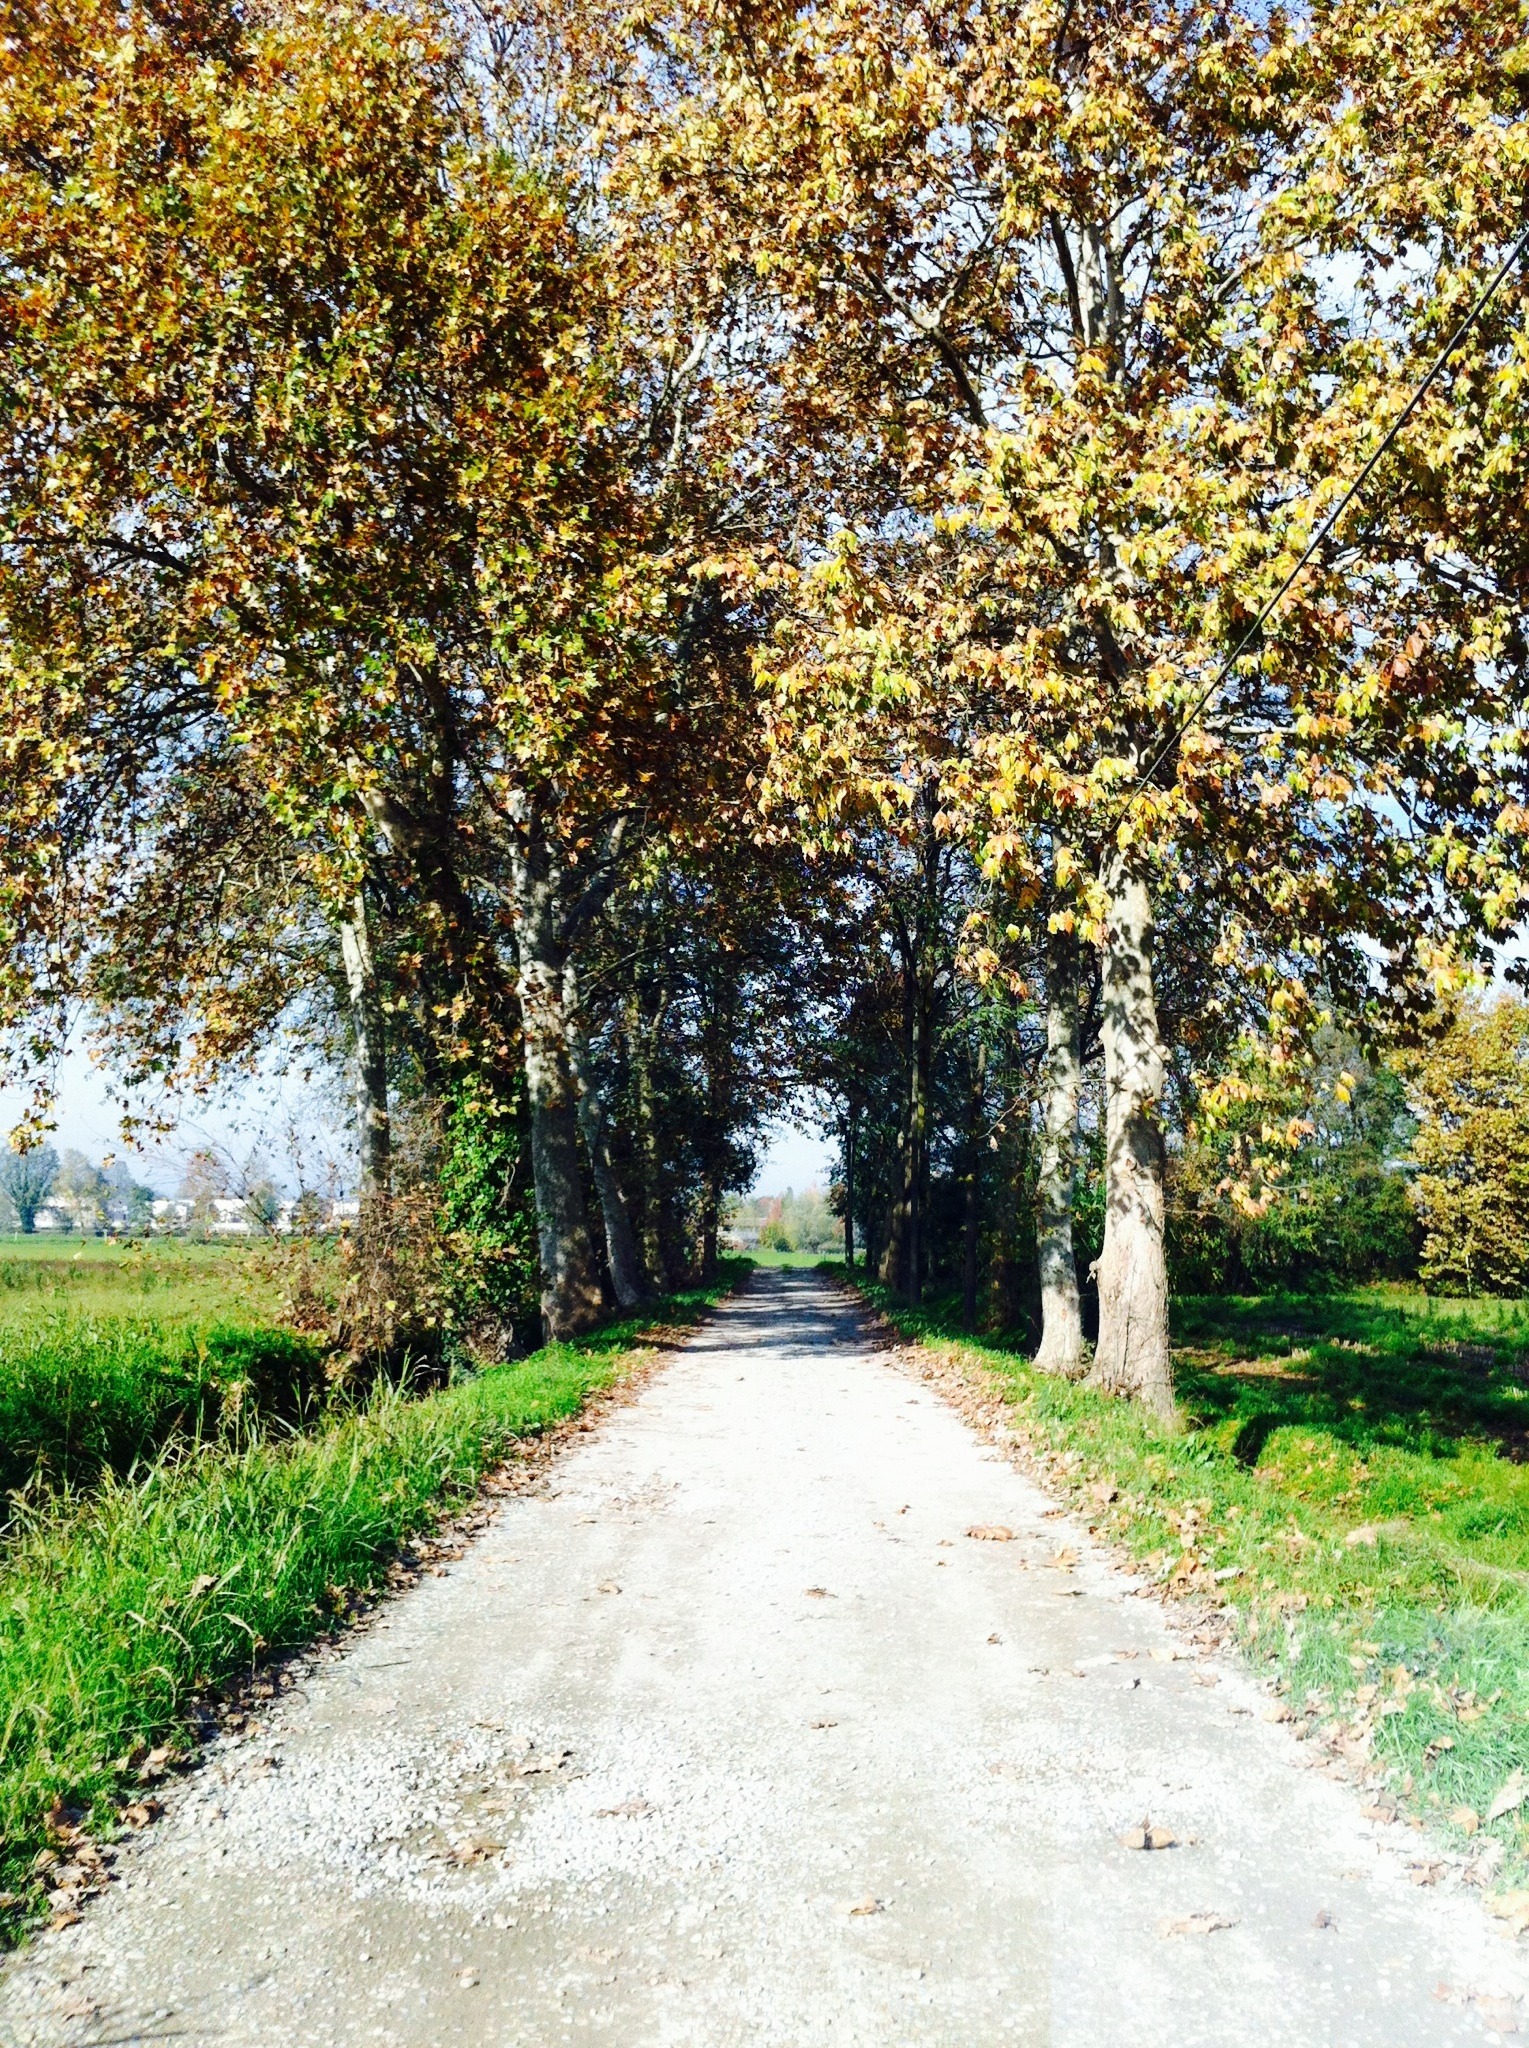
tree, nature, plant, road, trail, leaf, autumn, park, season, trees, shrub, woodland, rural area, woody plant